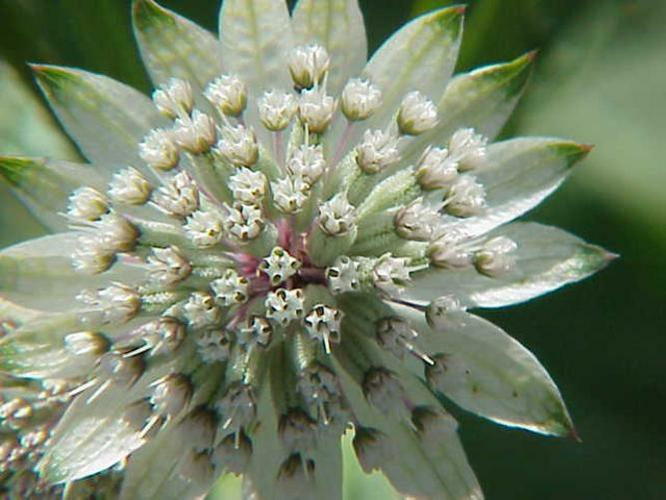
Flower: great masterwort